Death of Mitrice Richardson

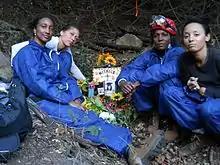
Site where Richardson's remains were found.

On January 9, 2010, four months after she was reported missing, the Los Angeles County Sheriff's Department conducted one of the largest-scale searches in the history of the department. Over 300 volunteers trained in search and rescue operations participated in the search in the area of Malibu Canyon. The search included both air and ground searches of creeks, trails, and ridges. Richardson was not found during this search.